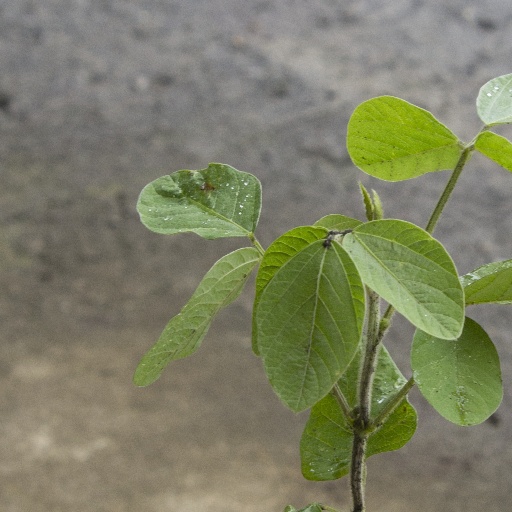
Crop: soybean